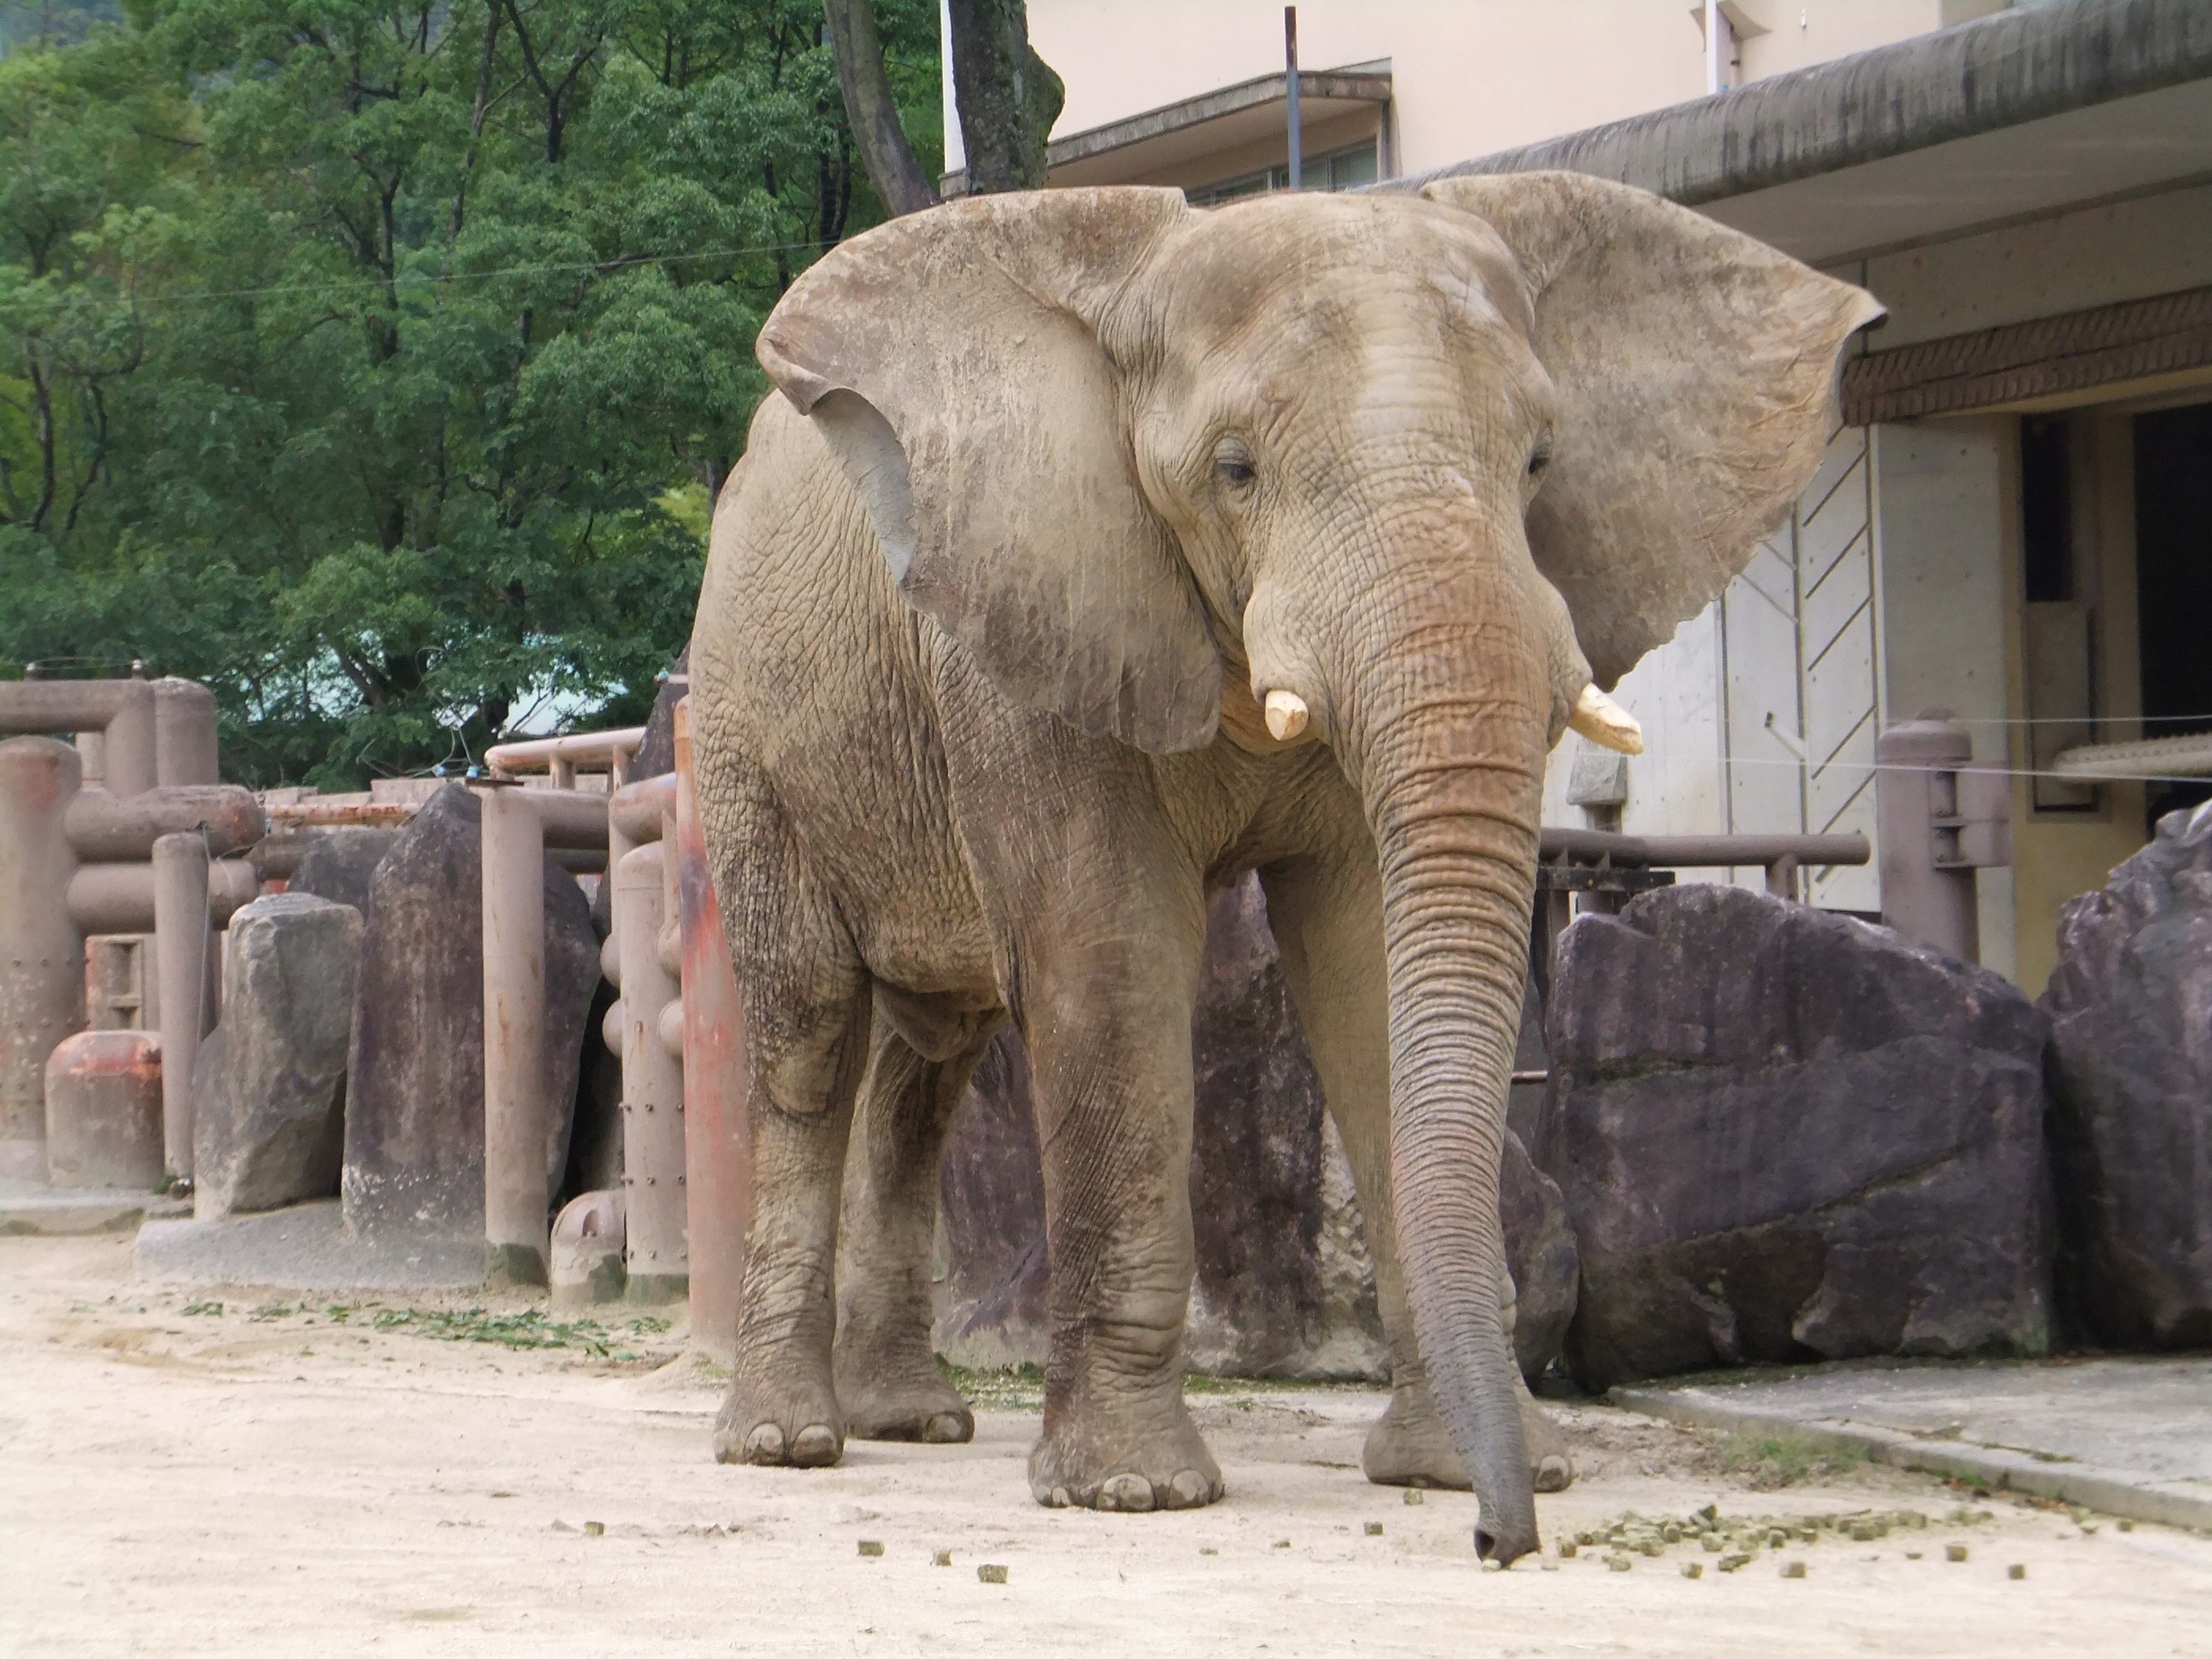
wildlife, zoo, mammal, fauna, elephant, indian elephant, african elephant, elephants and mammoths